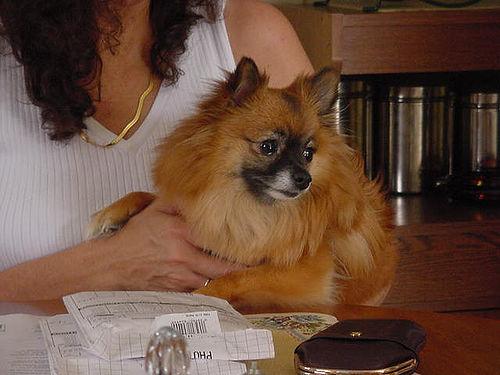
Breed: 1936-n000005-Pomeranian